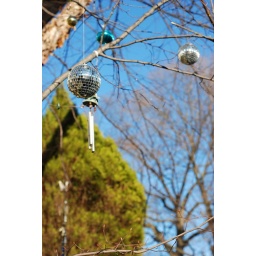
disco ball ornaments in tree